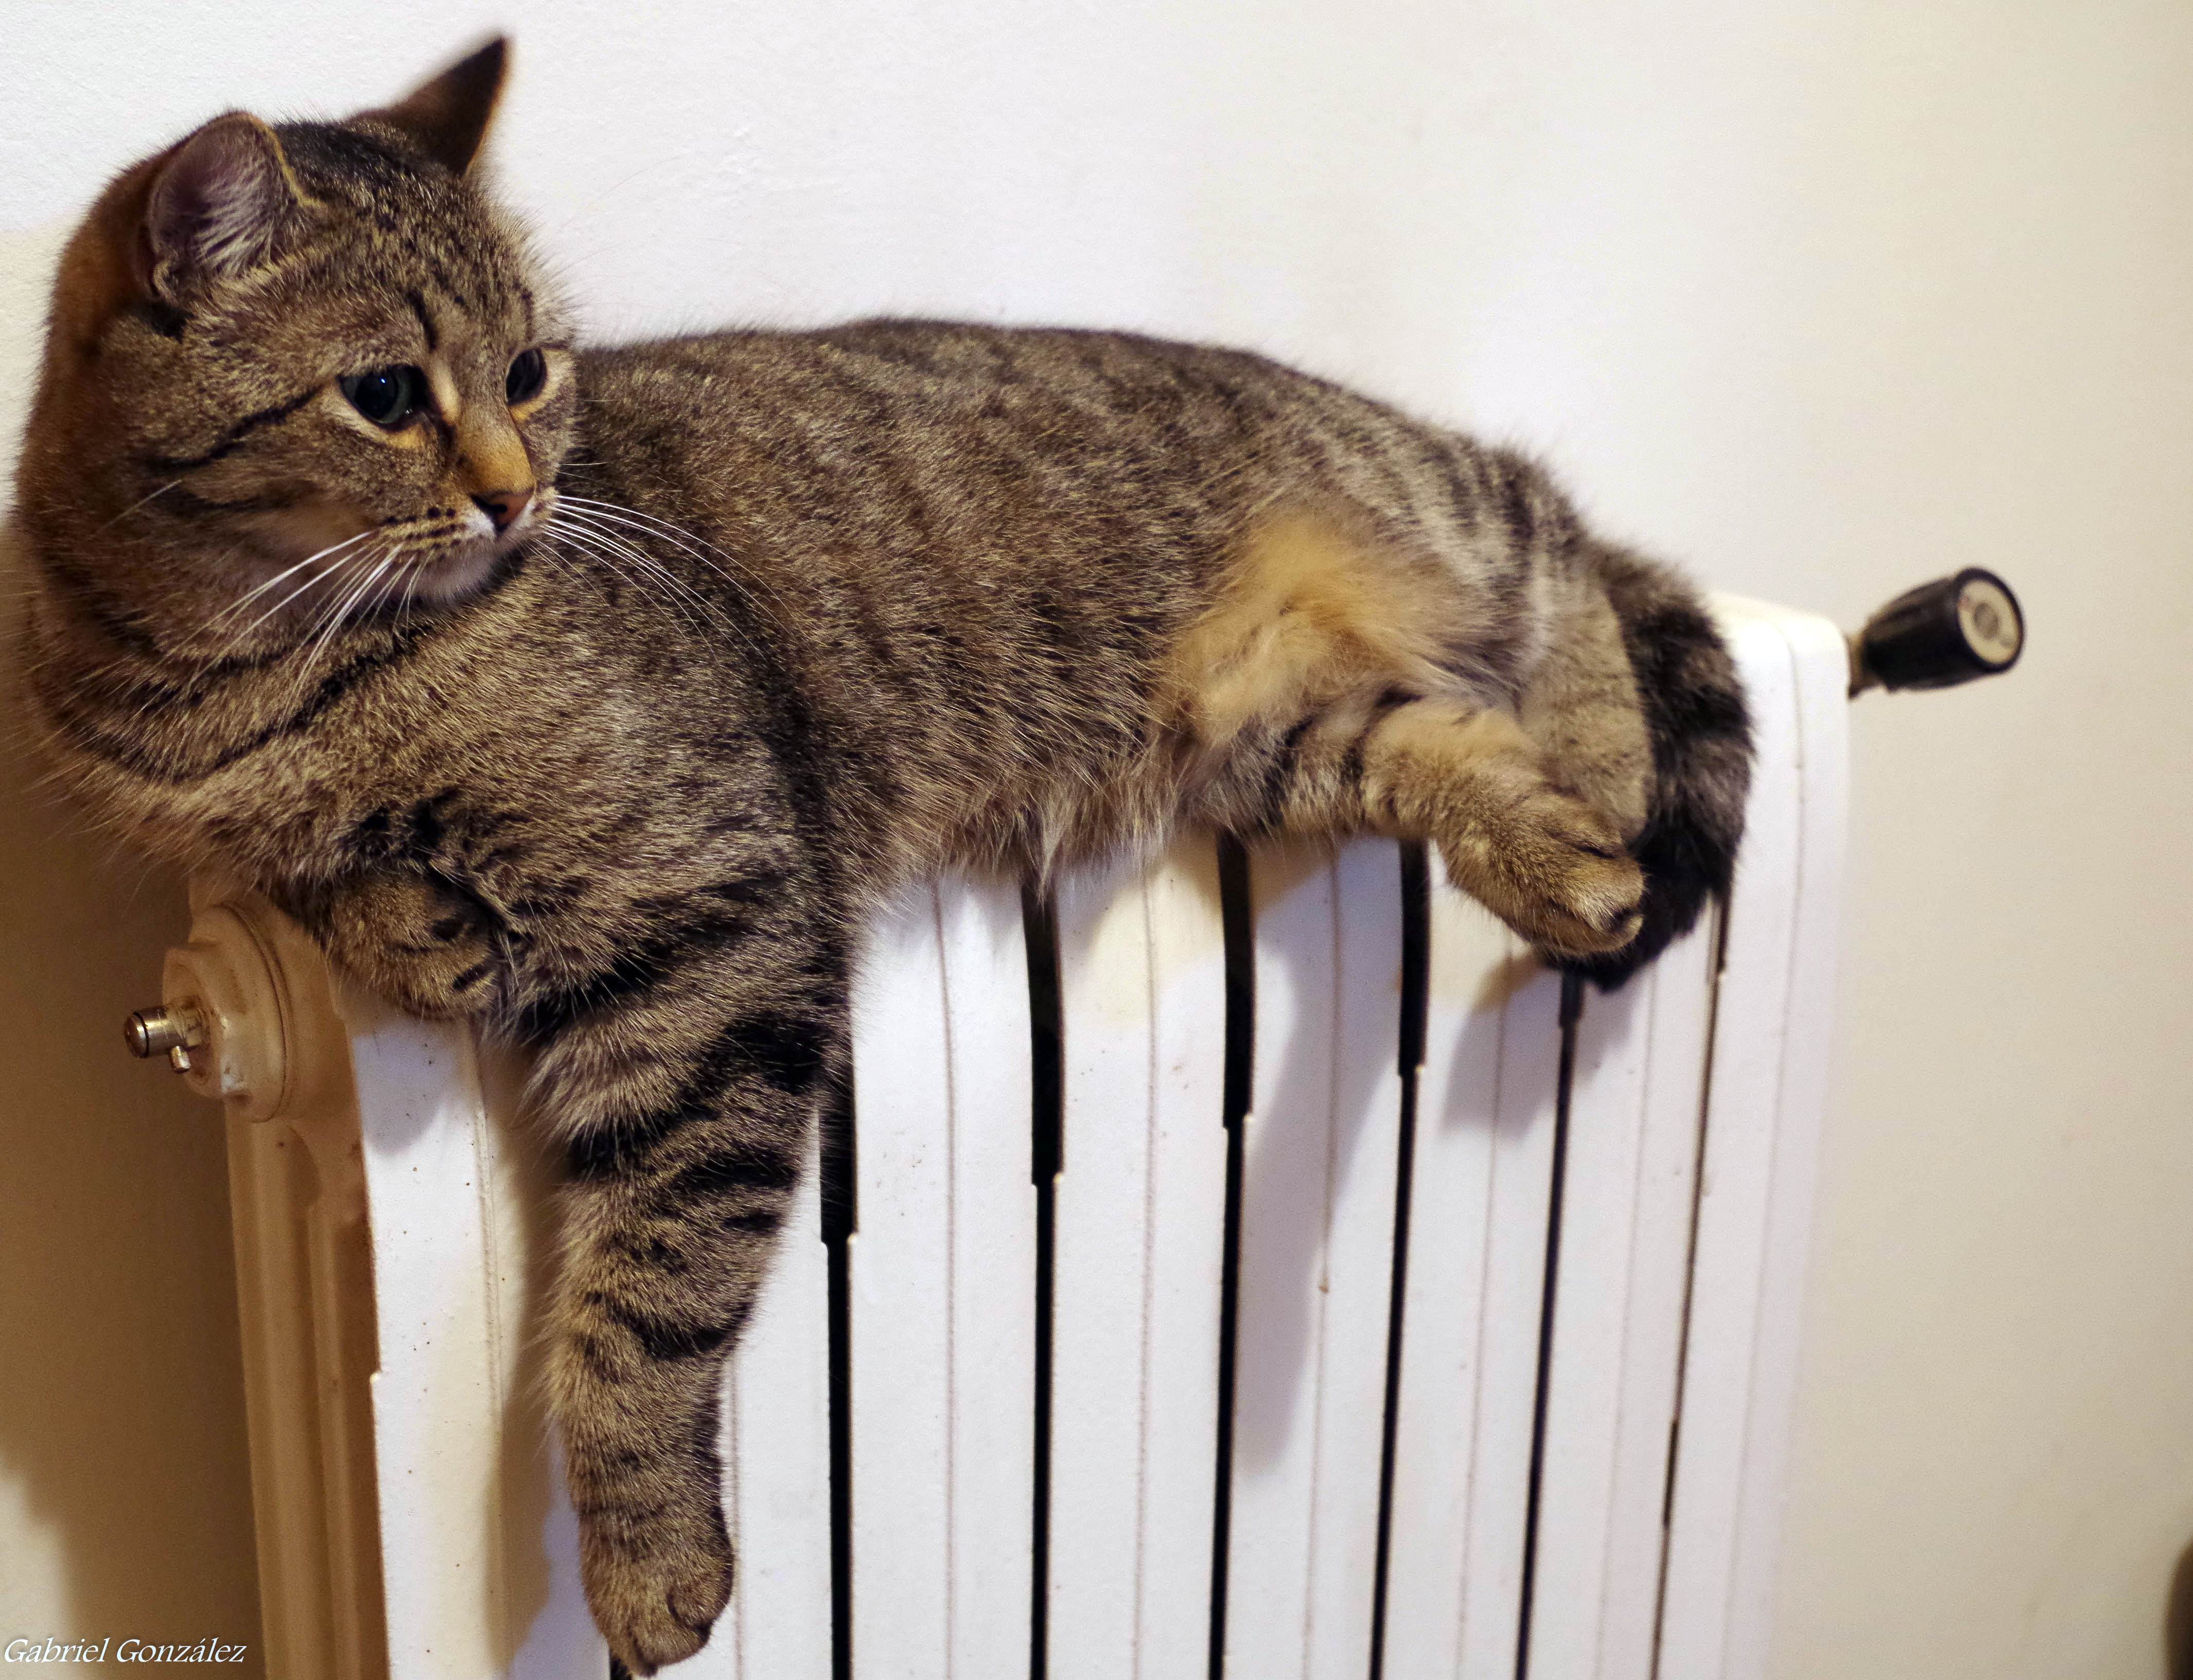
kitten, cat, mammal, fauna, cats, whiskers, vertebrate, gatos, gphoto, tabby cat, bengal, european shorthair, animal shelter, wild cat, small to medium sized cats, cat like mammal, domestic short haired cat, pixie bob, toyger